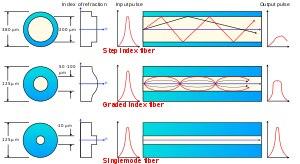
Une fibre optique est un fil dont l’âme, très fine, en verre ou en plastique, a la propriété de conduire la lumière et sert pour la fibroscopie, l'éclairage ou la transmission de données numériques. Elle offre un débit d'information nettement supérieur à celui des câbles coaxiaux et peut servir de support à un réseau « large bande » par lequel transitent aussi bien la télévision, le téléphone, la visioconférence ou les données informatiques. Le principe de la fibre optique date du début du XXᵉ siècle mais ce n'est qu'en 1970 qu'est développée une fibre utilisable pour les télécommunications, dans les laboratoires de l'entreprise américaine Corning Glass Works.